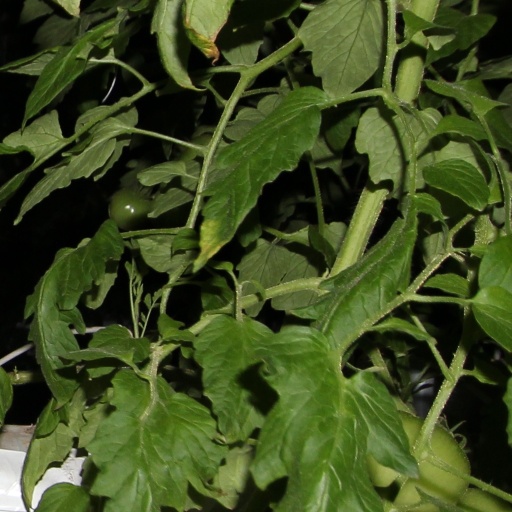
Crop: tomato